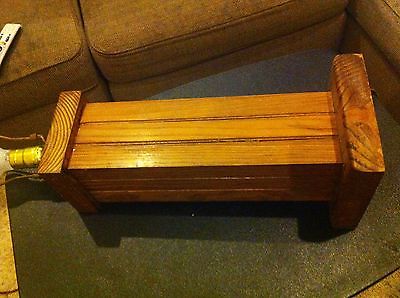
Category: lamp